Michele Tedesco

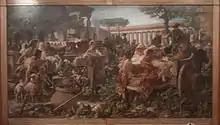
A Pythagorean School Invaded by the Sybarites

In 1860 he moved to Florence and from there he toured the major cities of Europe making a living from his talents. Whilst in Bavaria he married a fellow painter and he and established a home in Naples. In 1877 he started to teach painting and drawing in Portici and led the department of drawing and sketching. In 1890 he was elected to a chair at the Design Institute of fine Arts in Naples where he enjoyed critical acclaim.